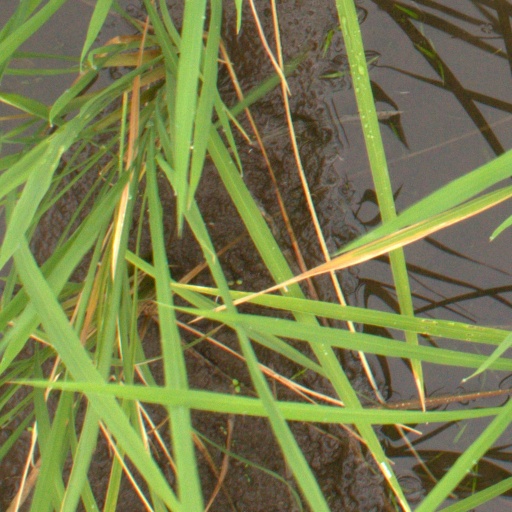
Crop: rice